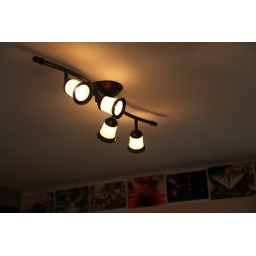
New Paint in Computer room,also new computer desk ,new light on ceiling.Paint color (Baked Scone).